Steel roller coaster

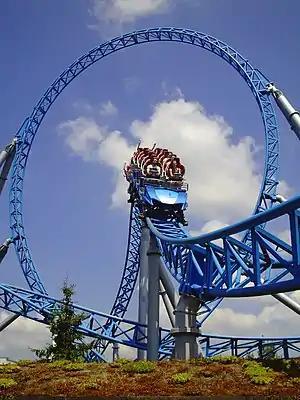
Blue Fire, an inverting launched roller coaster, at Europa-Park, Germany

There are various types of steel coaster models and designs, including flying, inverted, floorless, and suspended.